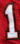
Number: 1